Red's Giant Hamburg

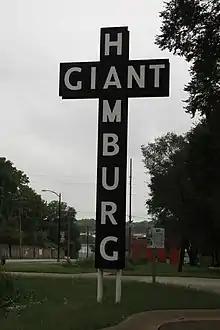
The 2013 reproduction of Red's legendary sign

Sheldon "Red" Chaney (May 20, 1916 – June 2, 1997) arrived in Springfield after World War II with a bride and a business degree. He purchased a small Sinclair gas station with several wooden motor court cabins tucked among trees on the back of the property. Eventually, a café was added in 1947. Growing weary of pumping gas and operating the motor court, the couple decided a better money-maker would be a restaurant. Since they owned a small herd of beef cattle (and would continue to raise their own beef until the close of the business), they decided to concentrate on hamburgers. The restaurant became a staple of Route 66 and the Springfield area until its closure in 1984. Red died in 1997 a few days after the restaurant was demolished, and Julia died in the early 2000s